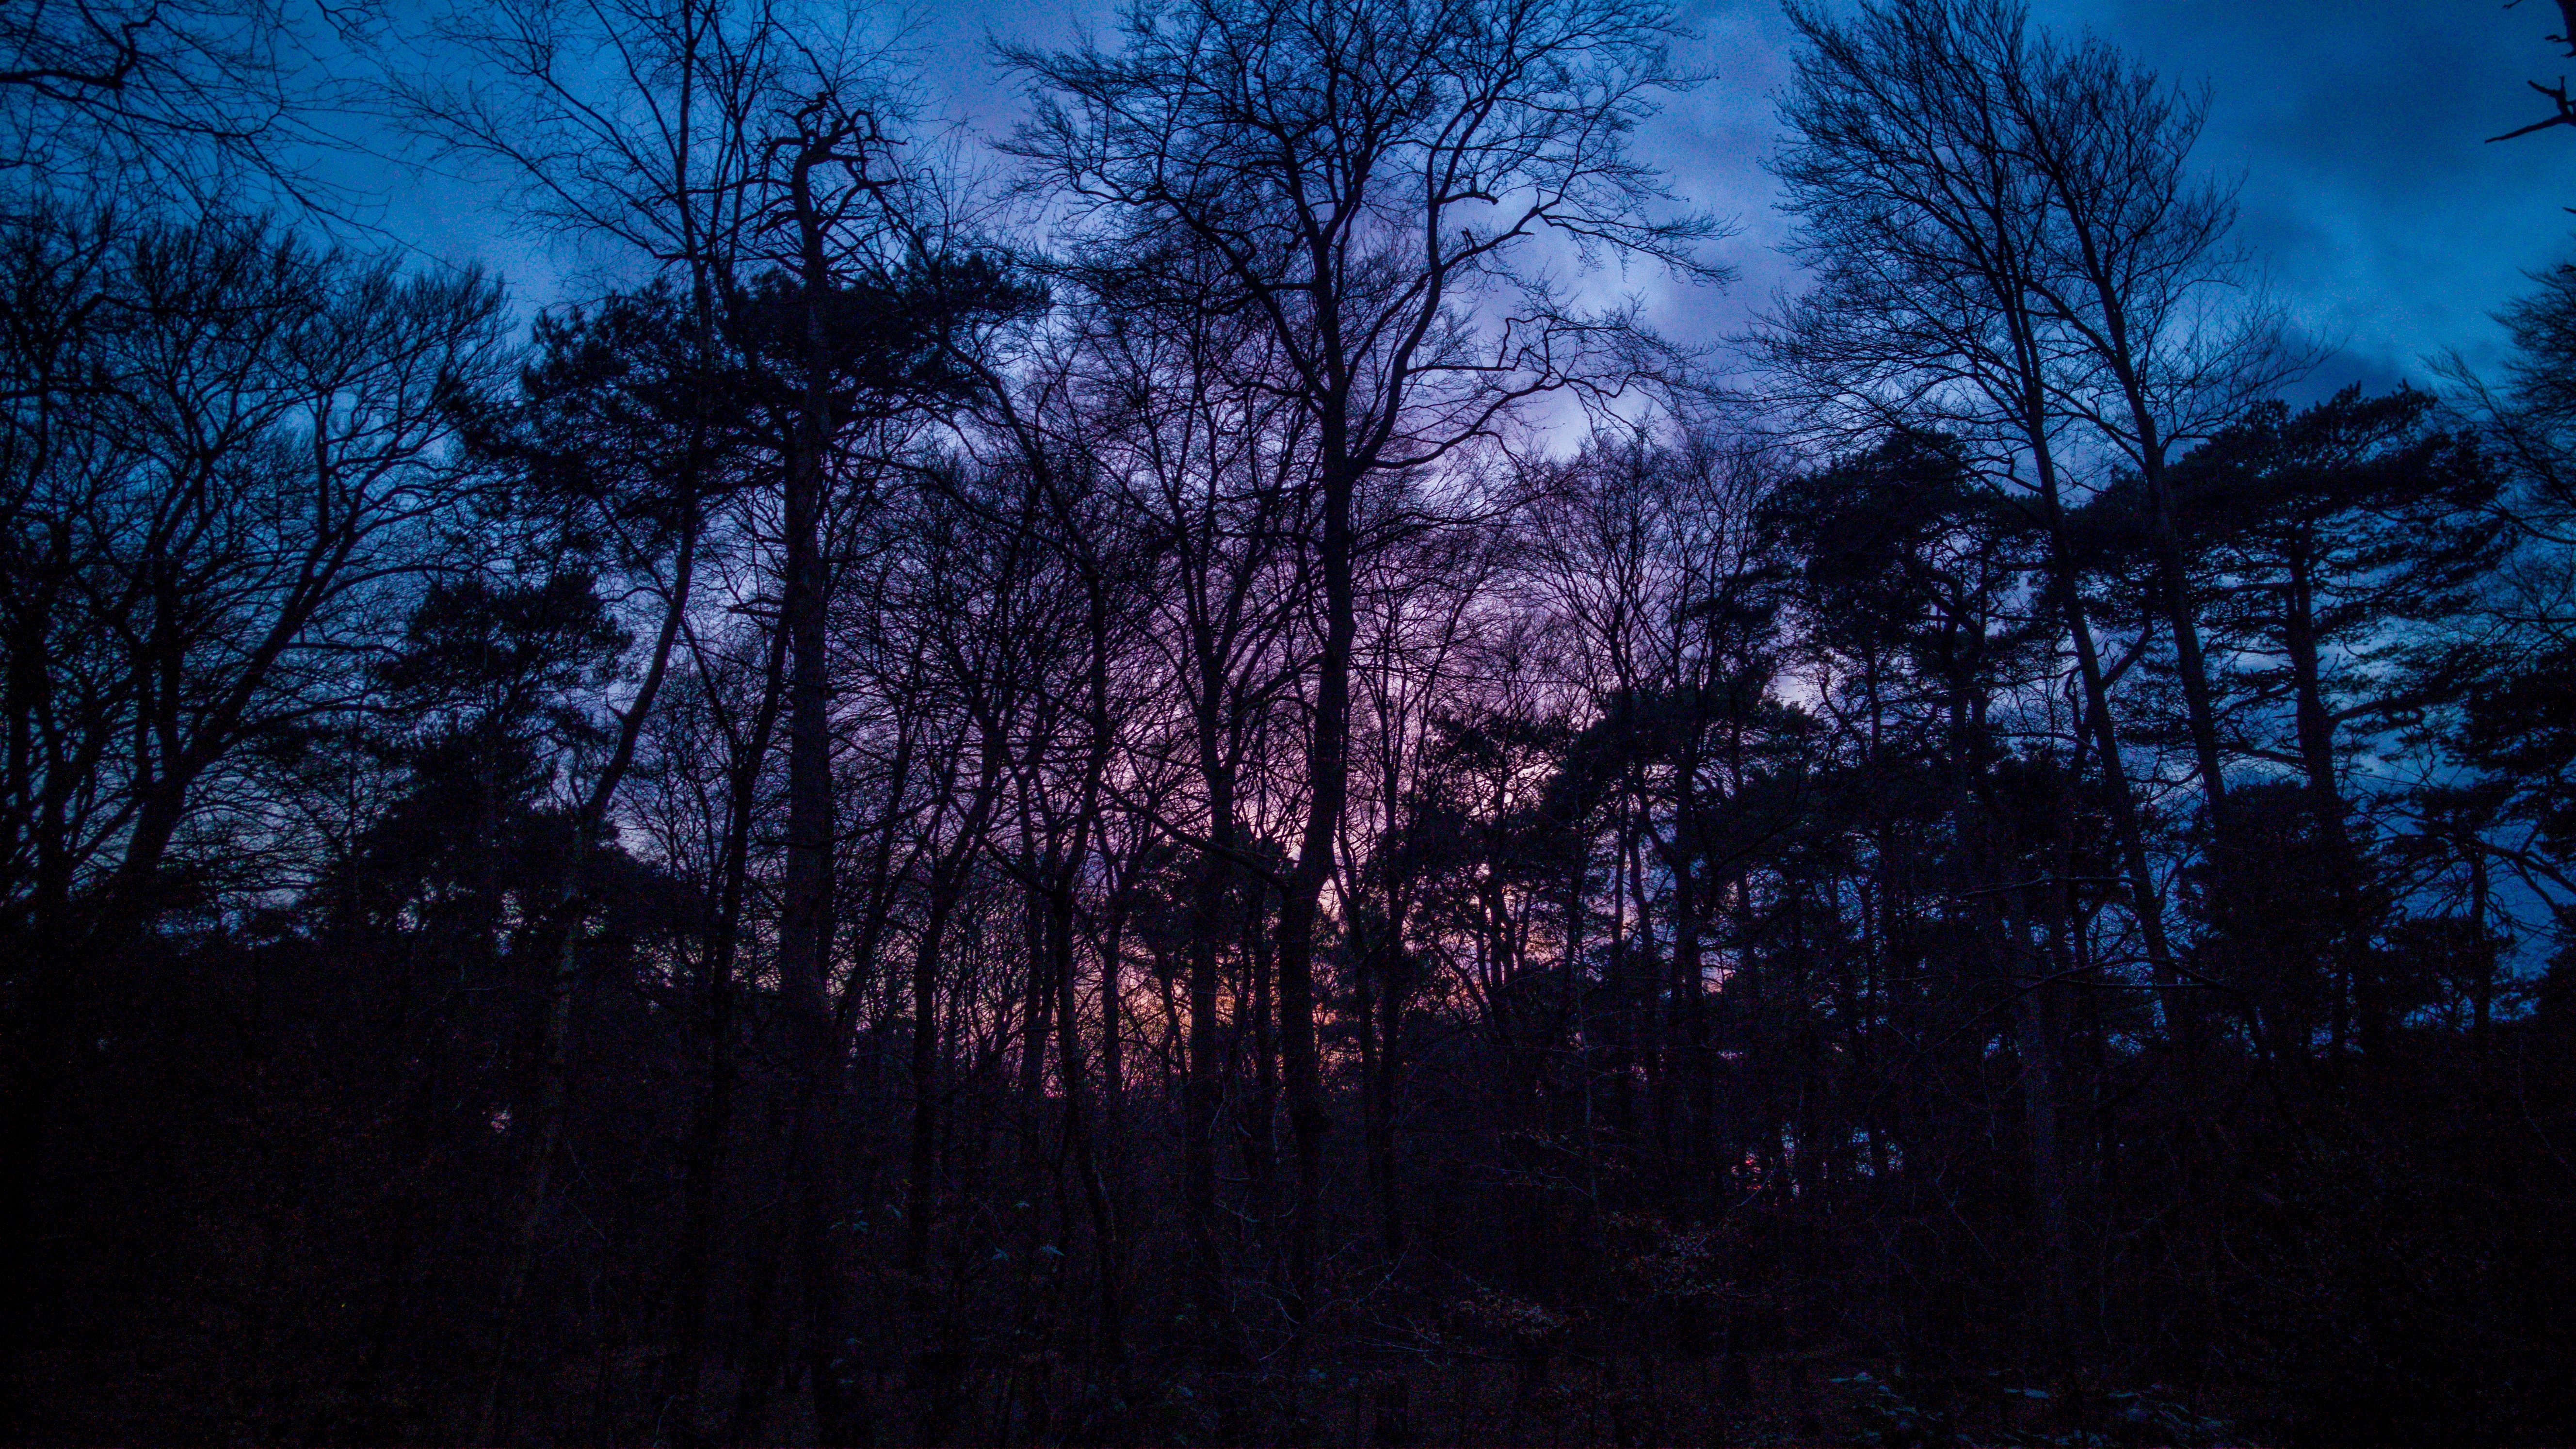
tree, nature, forest, branch, light, plant, sky, sunrise, sunset, night, sunlight, morning, dawn, atmosphere, dusk, evening, darkness, moonlight, habitat, atmospheric phenomenon, woody plant